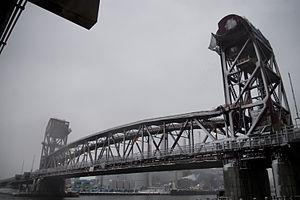
Le pont de Roosevelt Island est un pont levant qui relie Roosevelt Island à Astoria dans l'arrondissement de Queens, à New York.